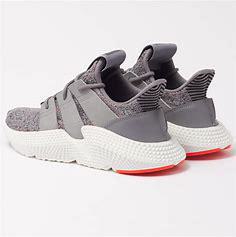
Brand: adidas
Model: originals Adidas Originals Prophere